Rosemary LaPlanche

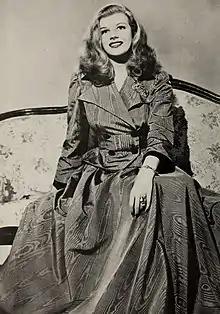
LaPlanche in 1943

Rosemary E. LaPlanche (October 11, 1923 – May 6, 1979) was an American beauty queen and actress. She won Miss California three years in a row (1939–1941), and won Miss America in 1941.